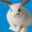
Label: rabbit